Francis Stewart Briggs

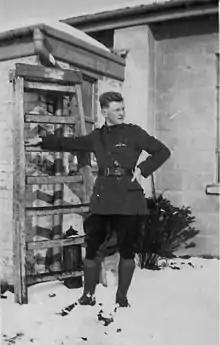
Lieutenant Francis Stewart Briggs, RAF, at Hounslow in 1919 while serving with the Demonstration Squadron

Briggs was flying with his observer, Lieut. Peterkin, a Canadian, on 2 May when there was a bang. The rear cylinder head separated from the engine and the part with the spark plug went straight through the side of the petrol tank, igniting it. Fortunately Briggs, who was looking over the side of the "bus" at the time, saw the explosion out of the corner of his eye. He automatically switched off and put the aircraft into a vertical sideslip. The sideslip fanned the flames away from the fuselage and in less than a minute the flames were extinguished. After one more minute they landed safe, but badly scared, on an artillery parade ground.